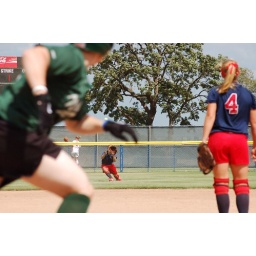
Kandi catching ball in left field